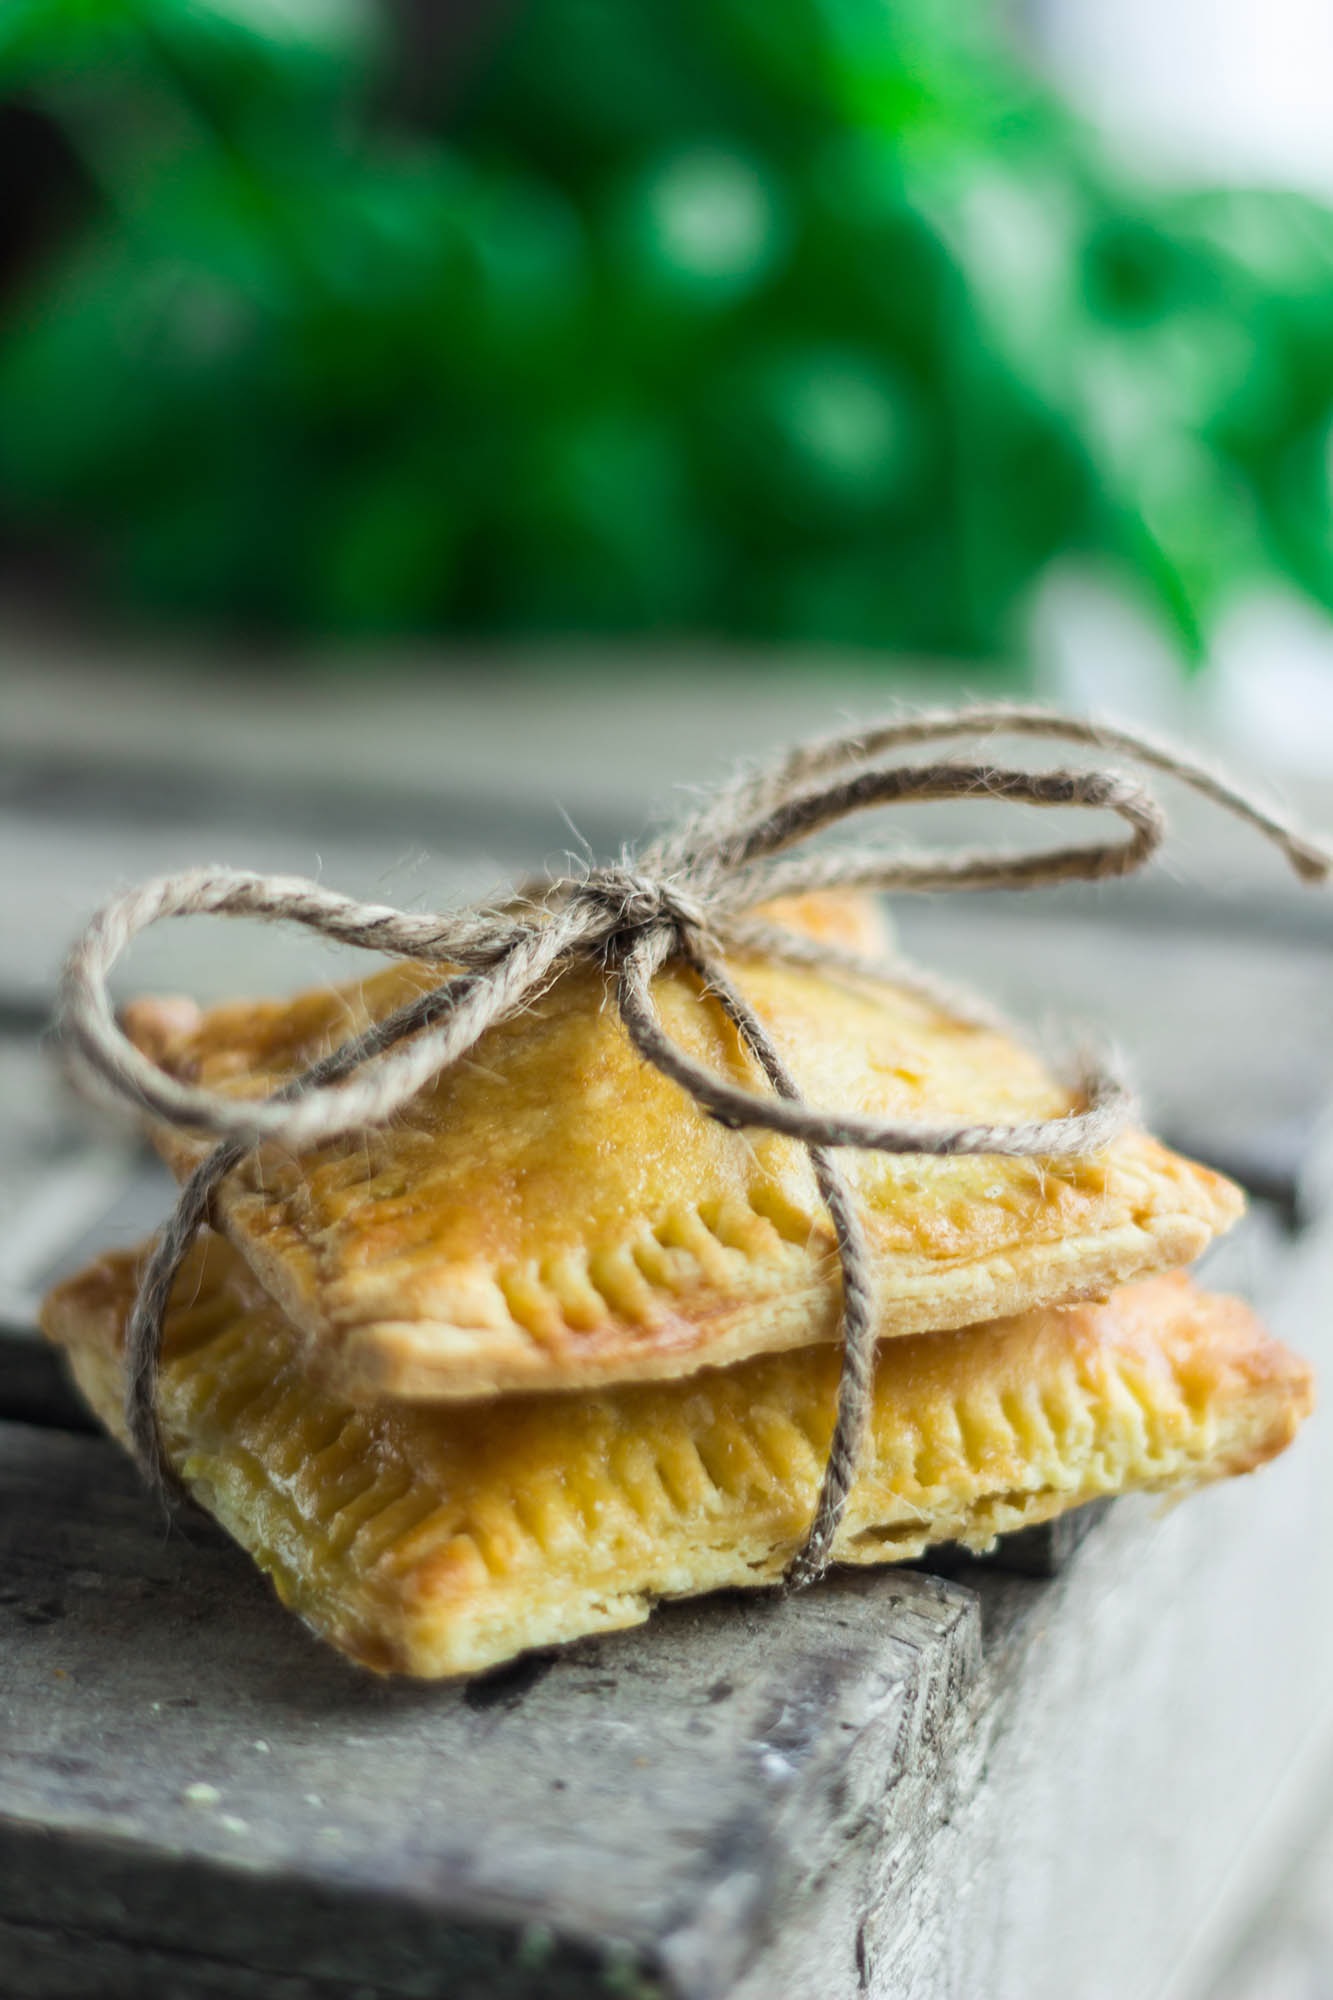
dish, food, produce, breakfast, baking, dessert, cuisine, delicious, bakery, baked, cookies, wrapped, baked goods, straps